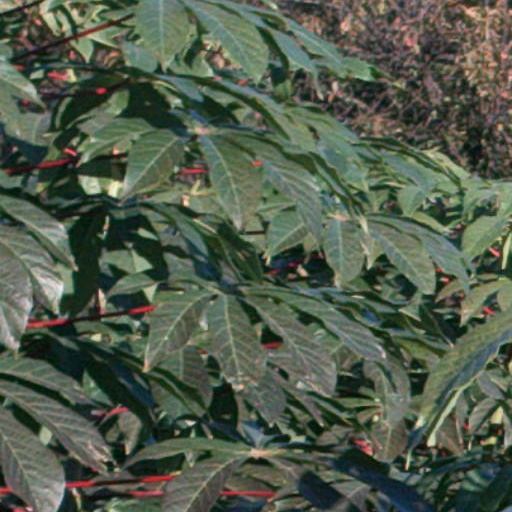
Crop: cassava